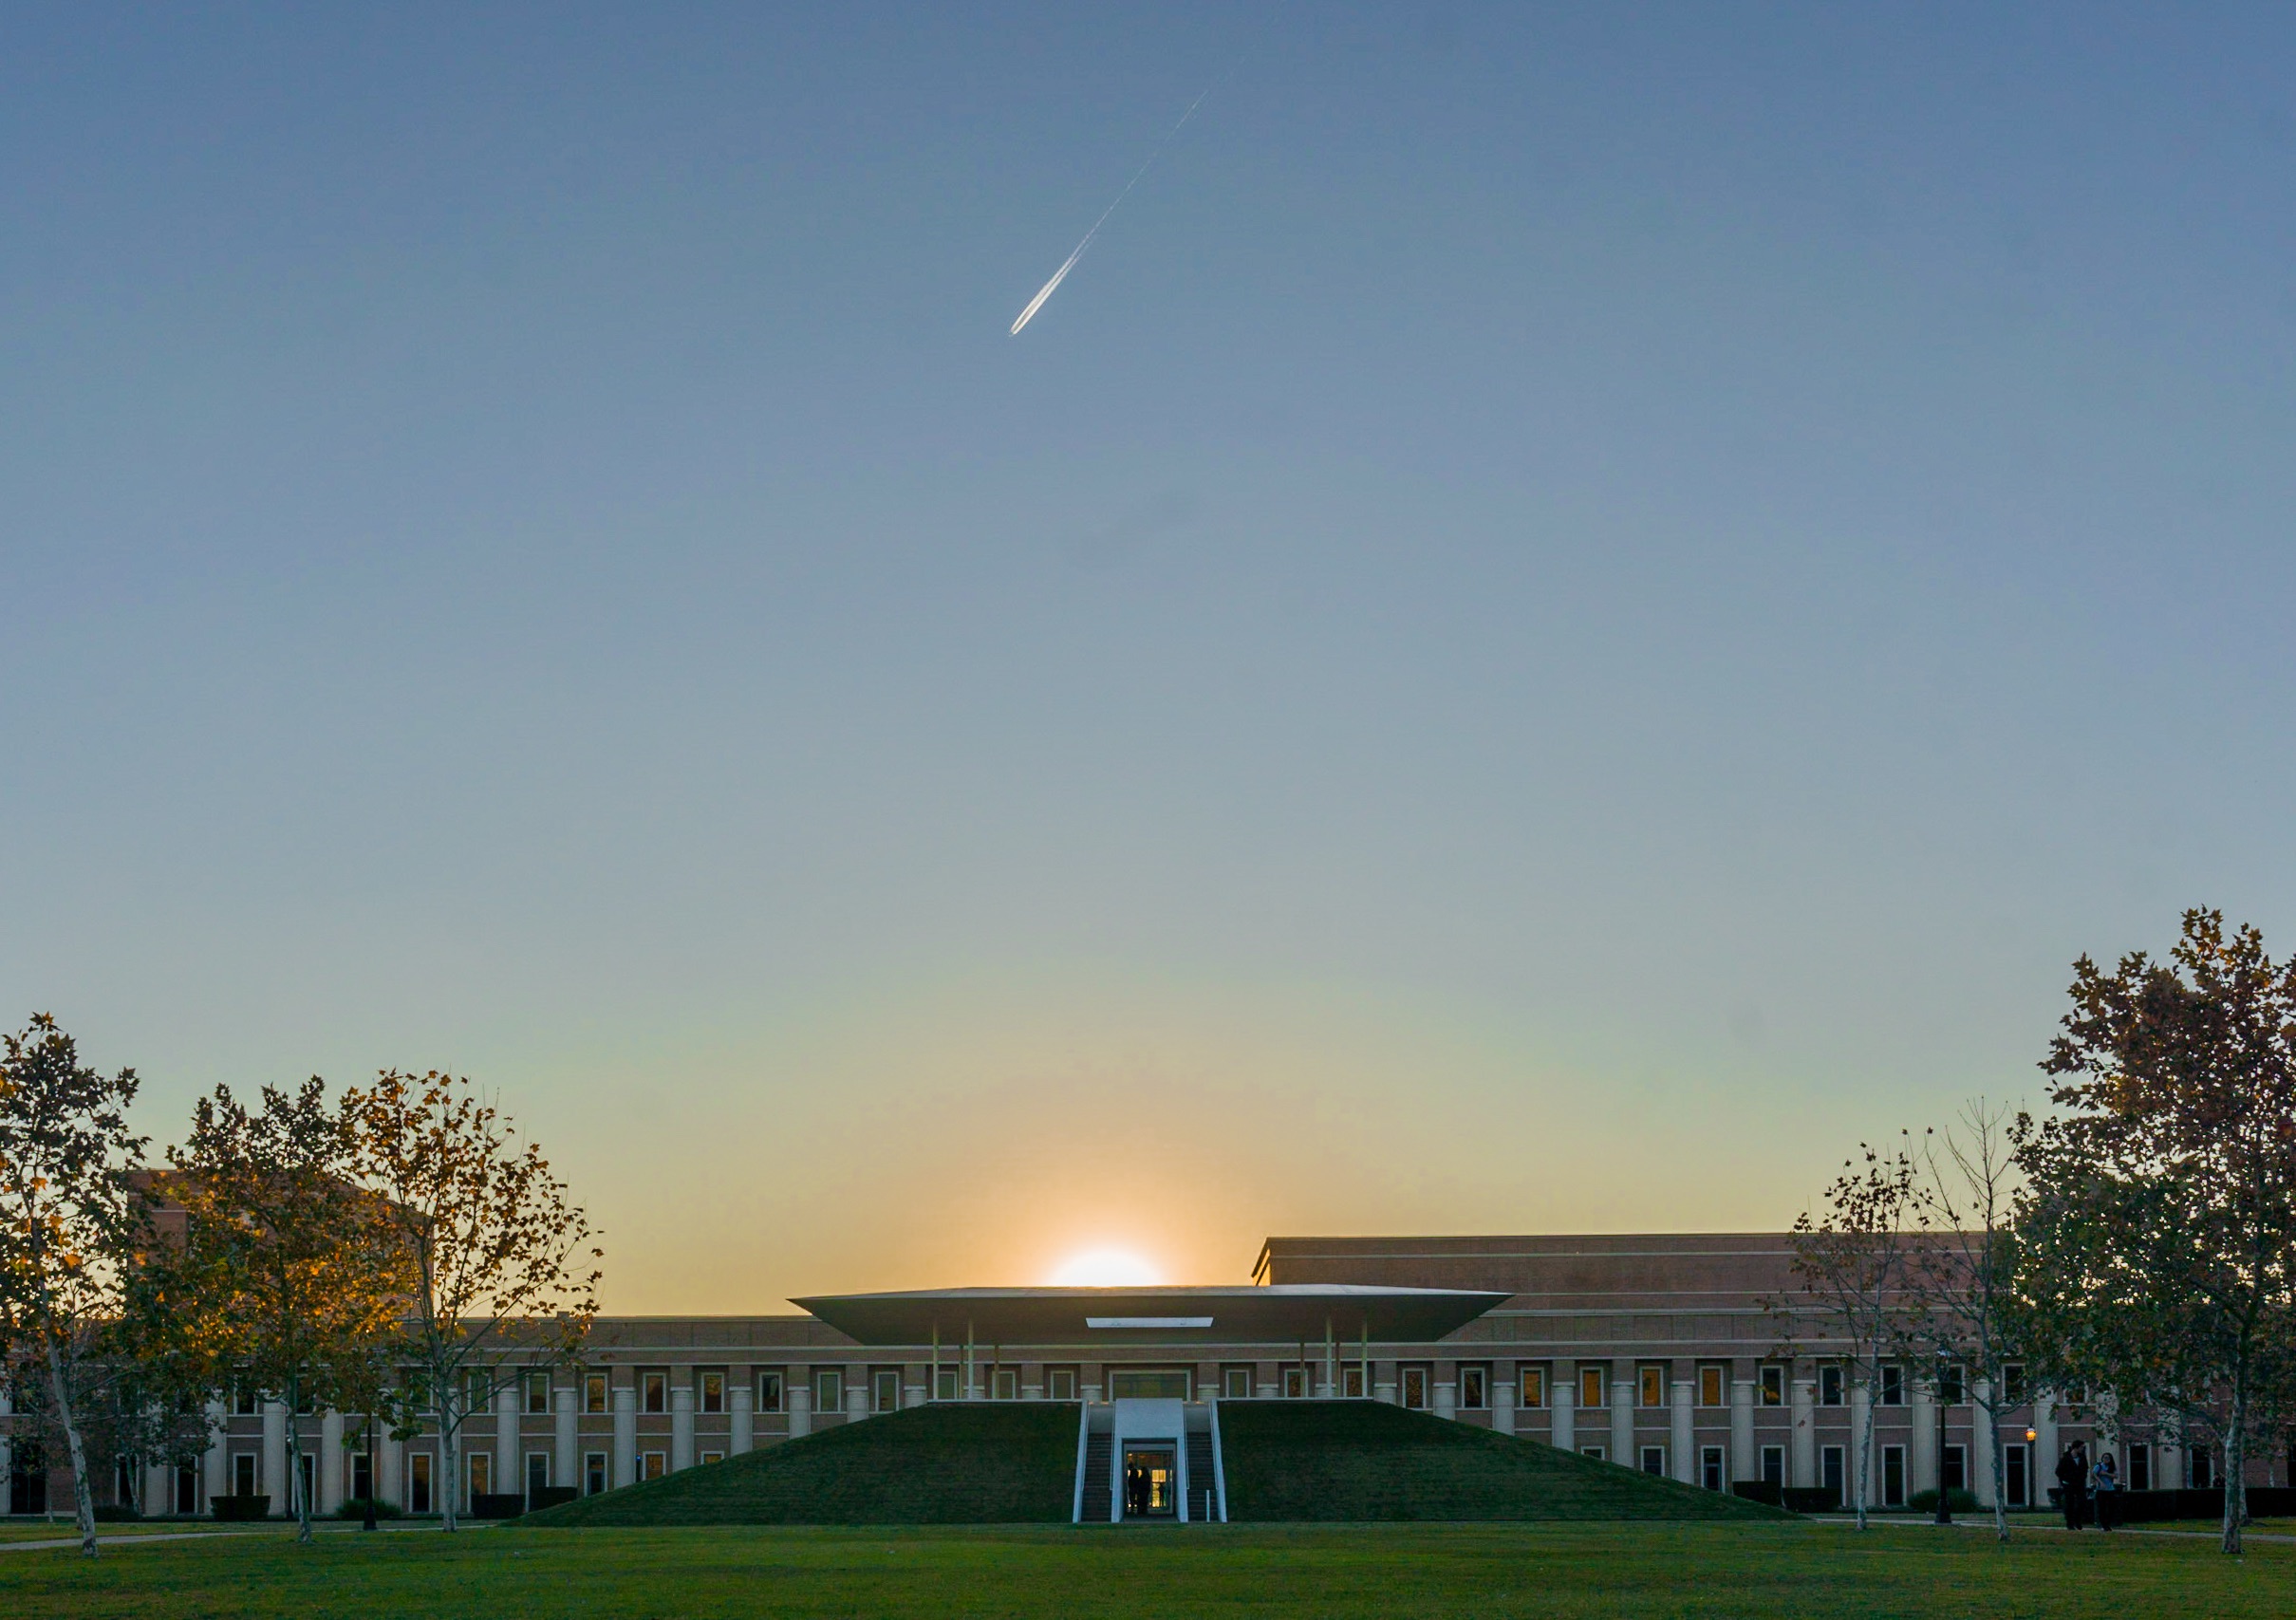
structure, sky, stadium, atmosphere of earth, sport venue